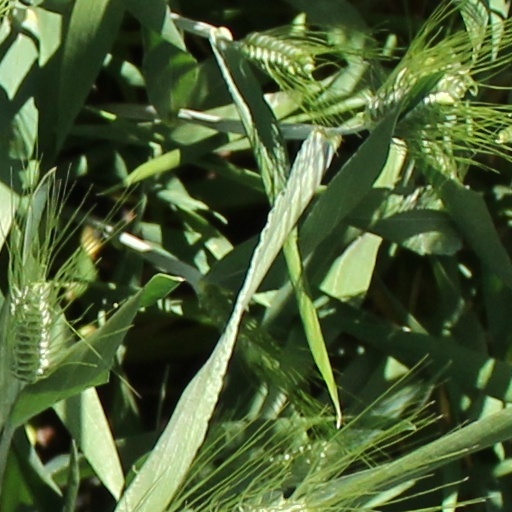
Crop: wheat